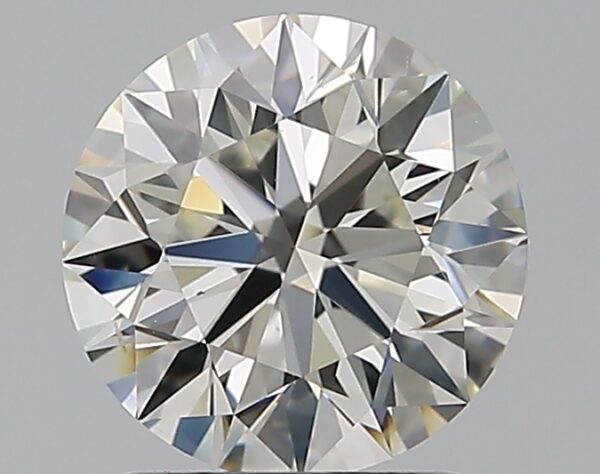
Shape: round
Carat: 1.51
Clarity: VS2
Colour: I
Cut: EX
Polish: EX
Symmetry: EX
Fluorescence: M
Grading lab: GIA
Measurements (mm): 7.28 x 7.31 x 4.58